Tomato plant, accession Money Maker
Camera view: horizontal (90 deg, fisheye); turntable rotation: 180 degrees
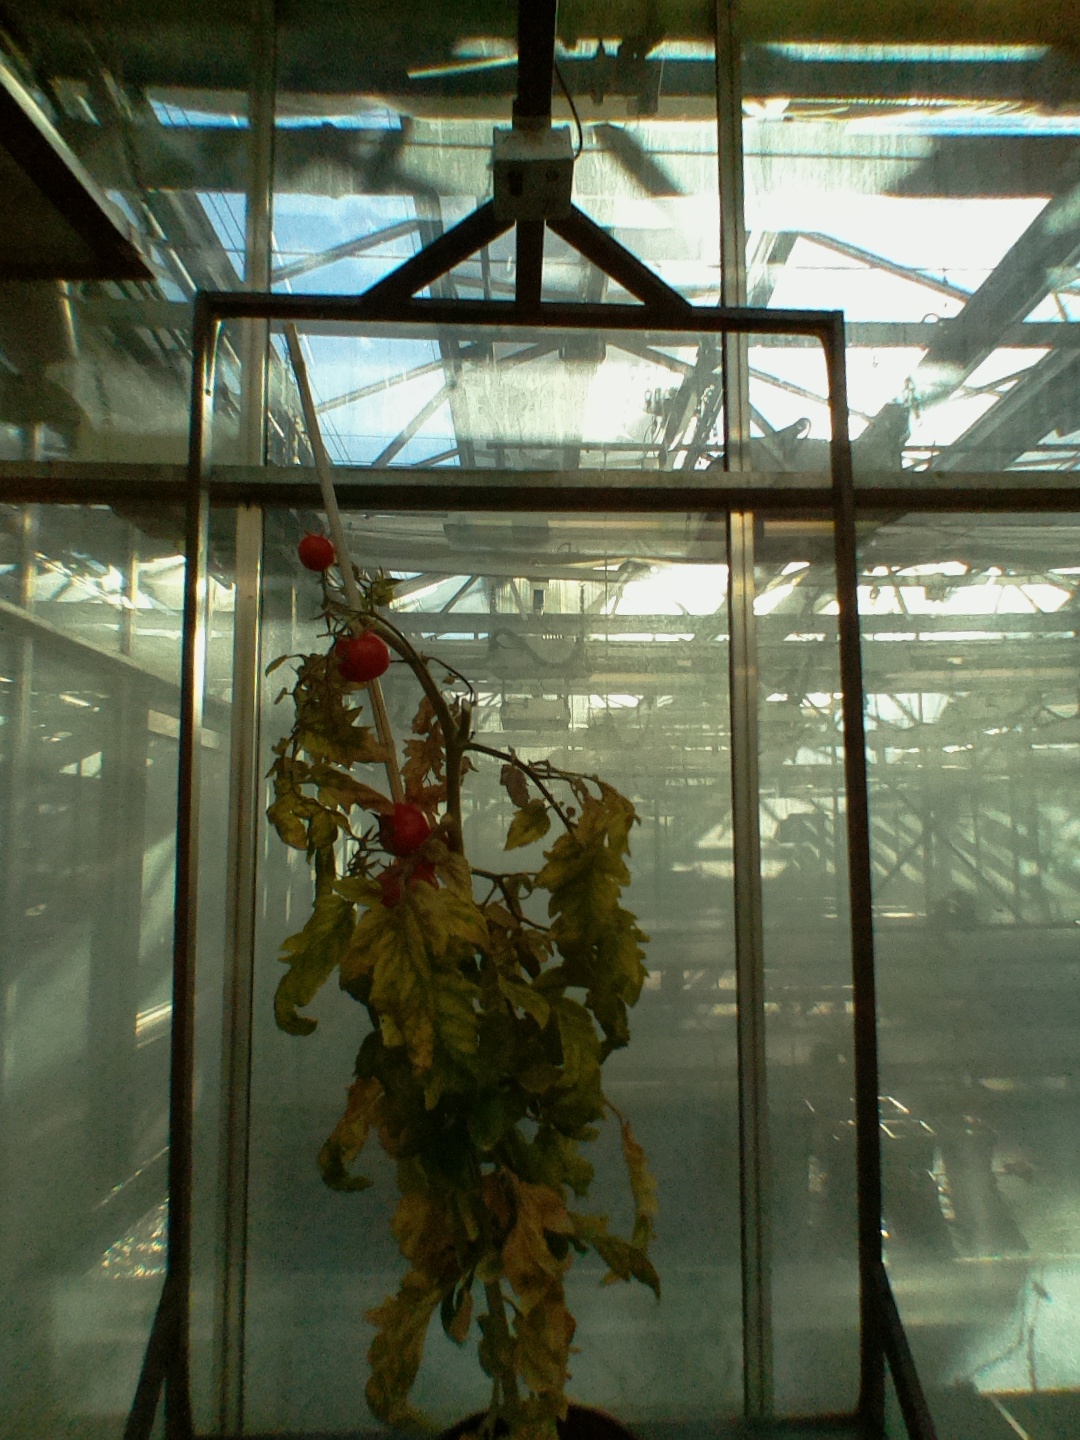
BBCH growth stage 85: 50%-60% of fruits show typical fully ripe color